Kuznia na Rybalskomu

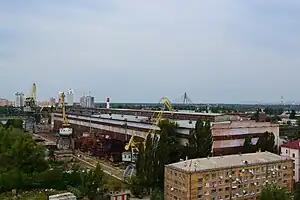

Kuznia na Rybalskomu is a ship building and armament company in Kyiv, Ukraine. Situated on the Dnieper River and presently concentrating on river ships, the company is also able to produce and repair small sea vessels (both civil and naval), as well as various military equipment.